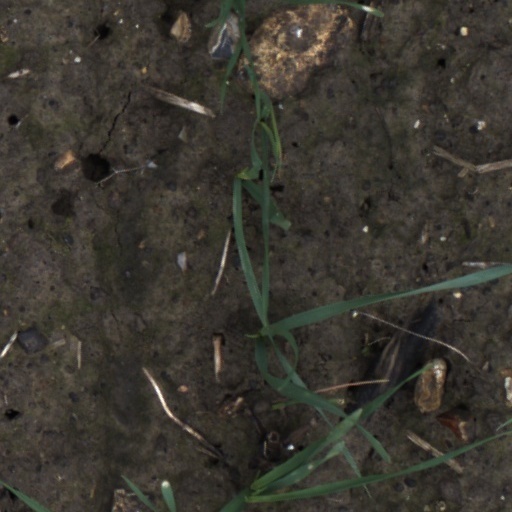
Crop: wheat